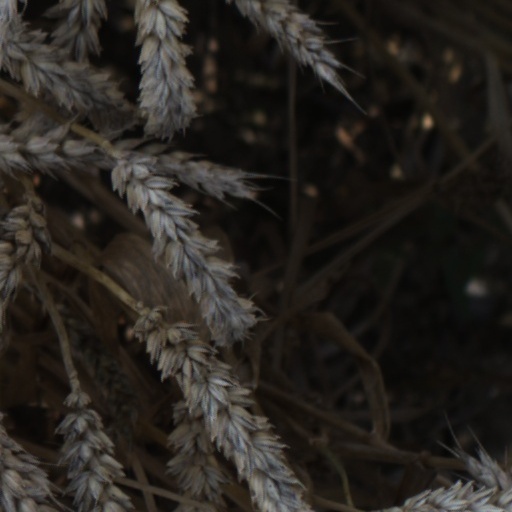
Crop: wheat